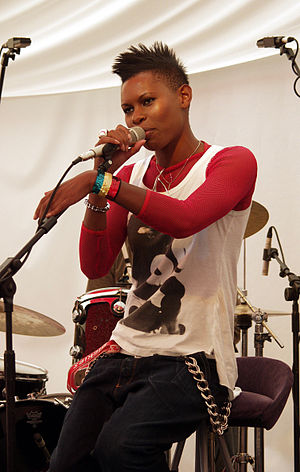
Skin
Skin er kunstnernavnet for sangerinden Deborah Anne Dyer er stadig bedst kendt som i 90'er-bandet Skunk Anansie, der på opsigtvækkende vis smeltede hård rock sammen med sort feministisk vrede på hitnumre som 'Weak' og 'Hedonism'.